Insect pins

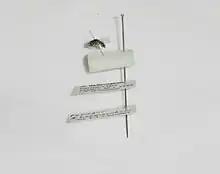
A species of hoverfly double-mounted with a minuten pin and a size 3 pin

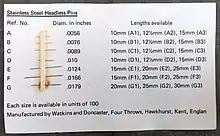
Insect pins on sample card from entomological supplier.

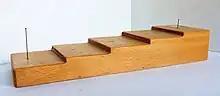
Pinning block, used to set specimens and labels at uniform heights.

As standard, they are long and come in sizes from 000 (the smallest diameter), through 00, 0, and 1, to 8 (the largest diameter).